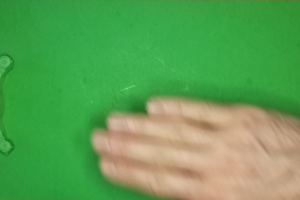
Label: paper